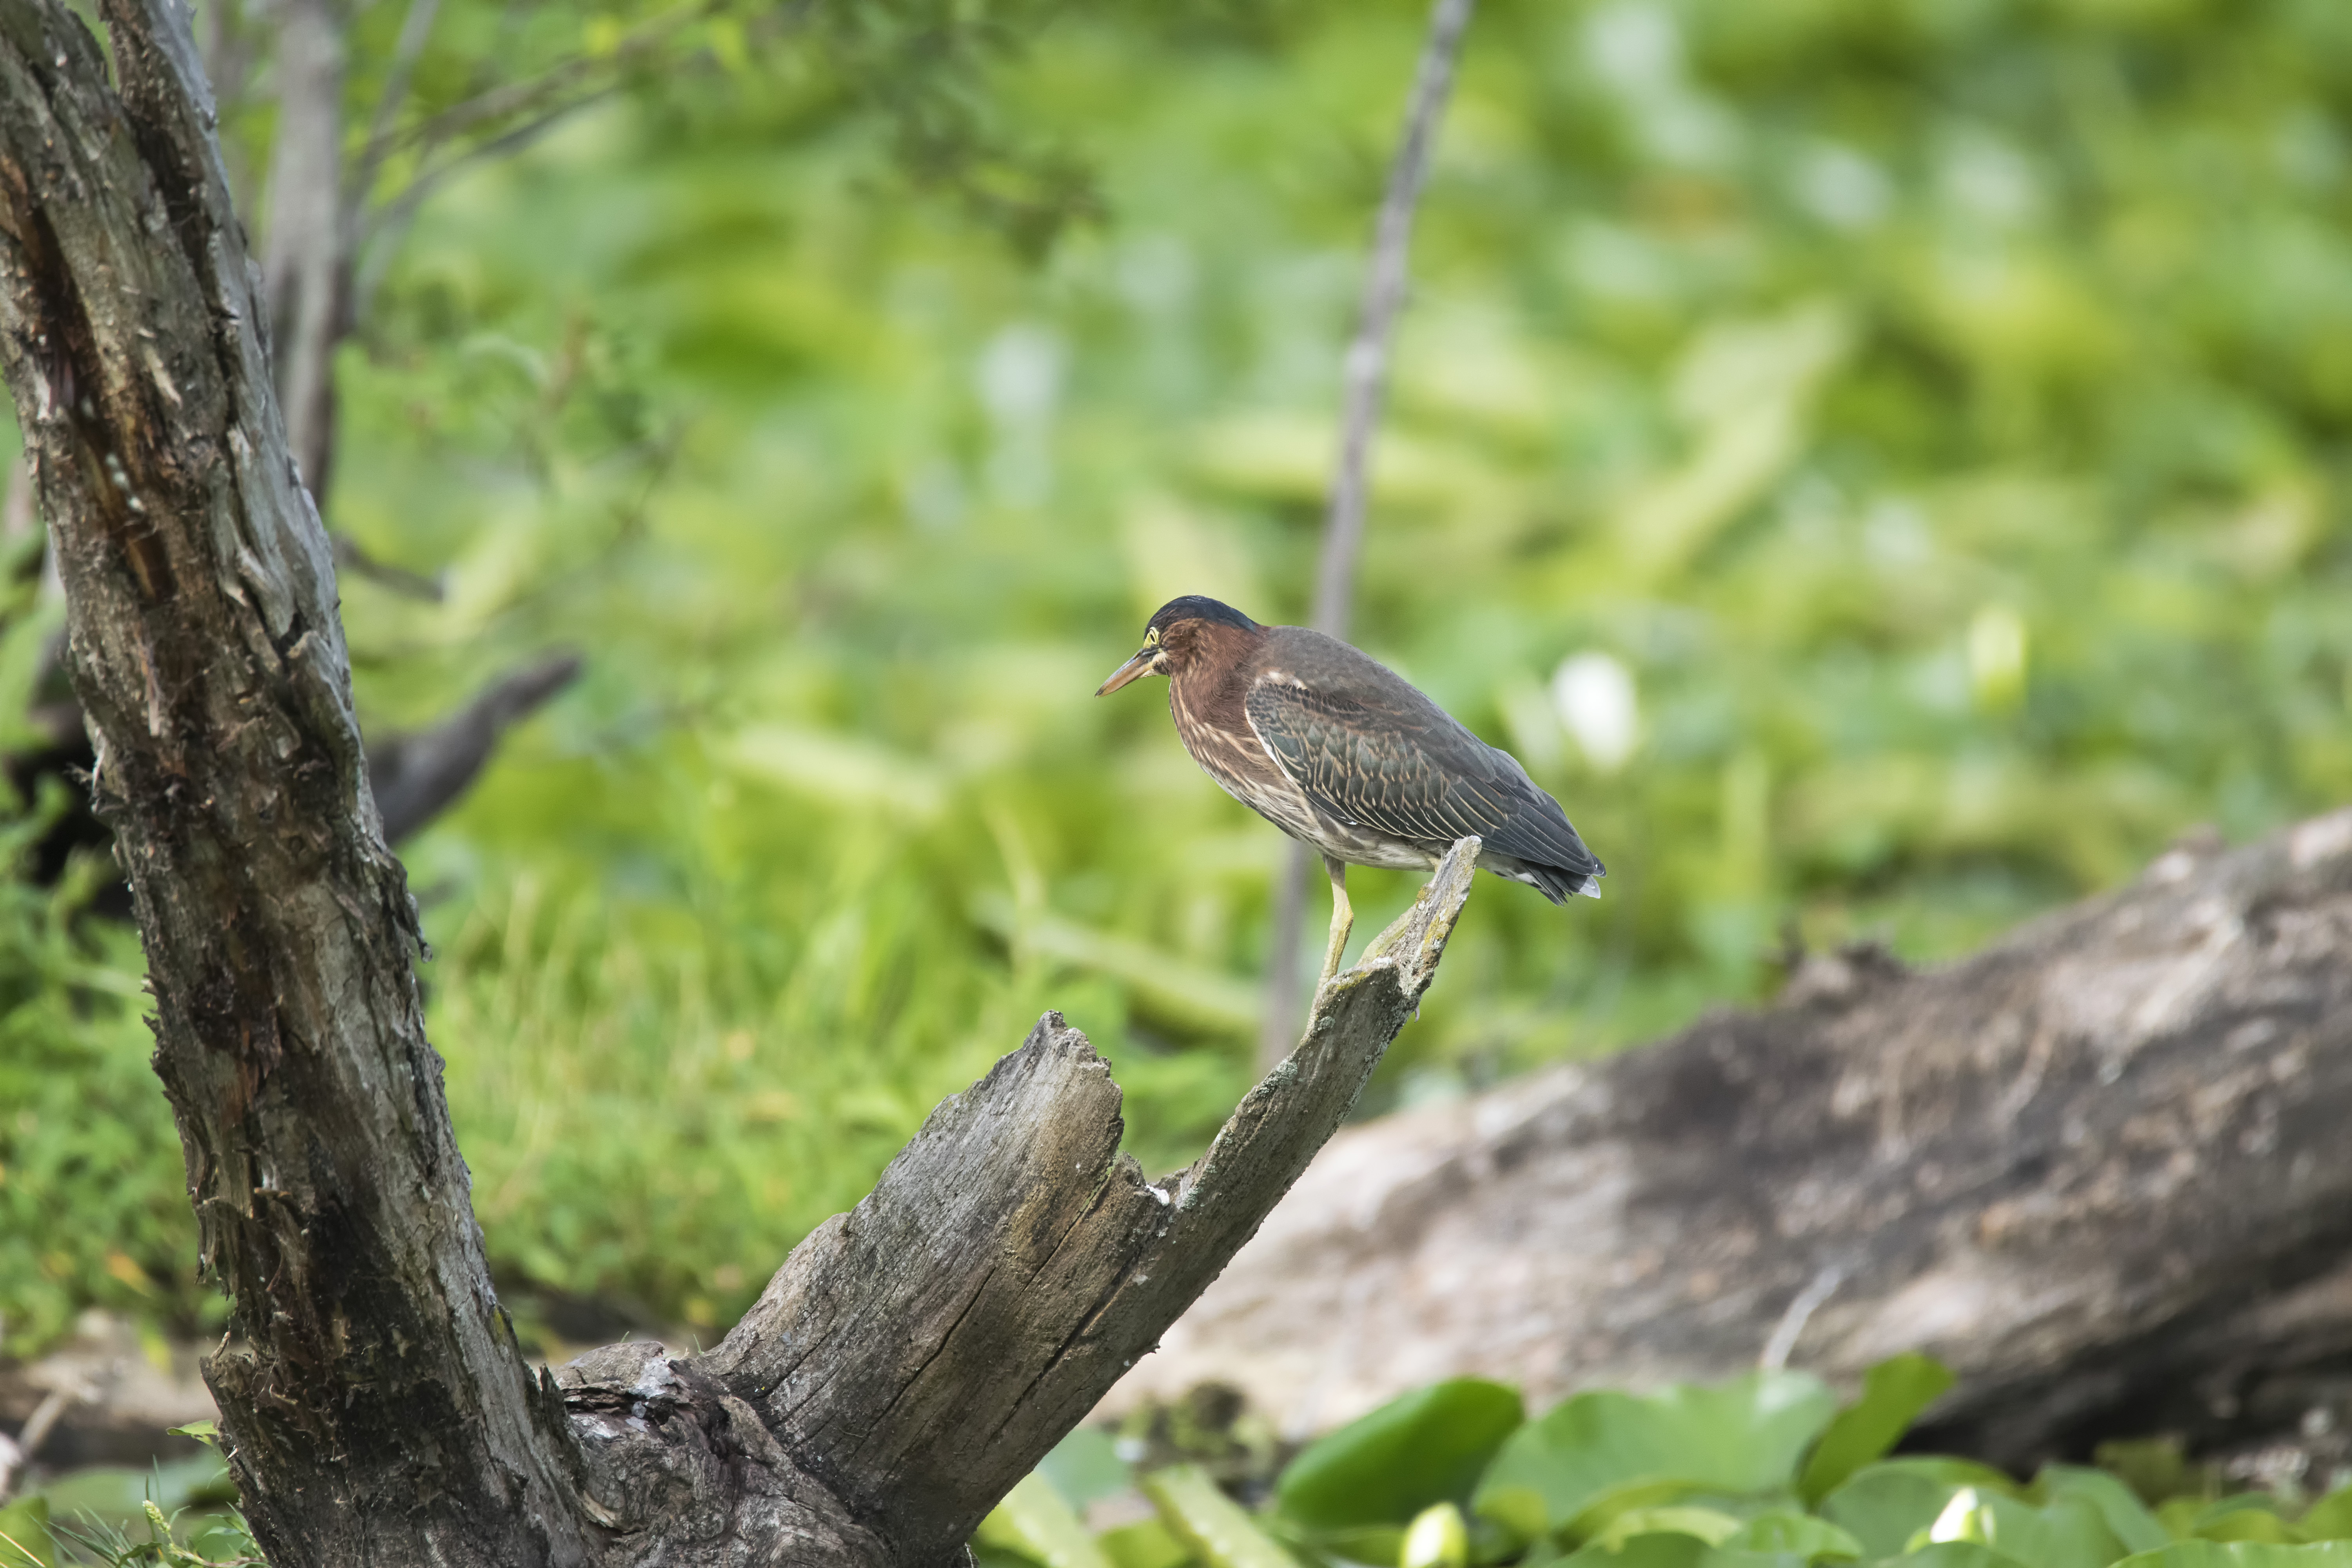
nature, branch, bird, flower, wildlife, green, fauna, canada, vertebrate, vert, quebec, heron, sherbrooke, oiseau, old world flycatcher, perching bird